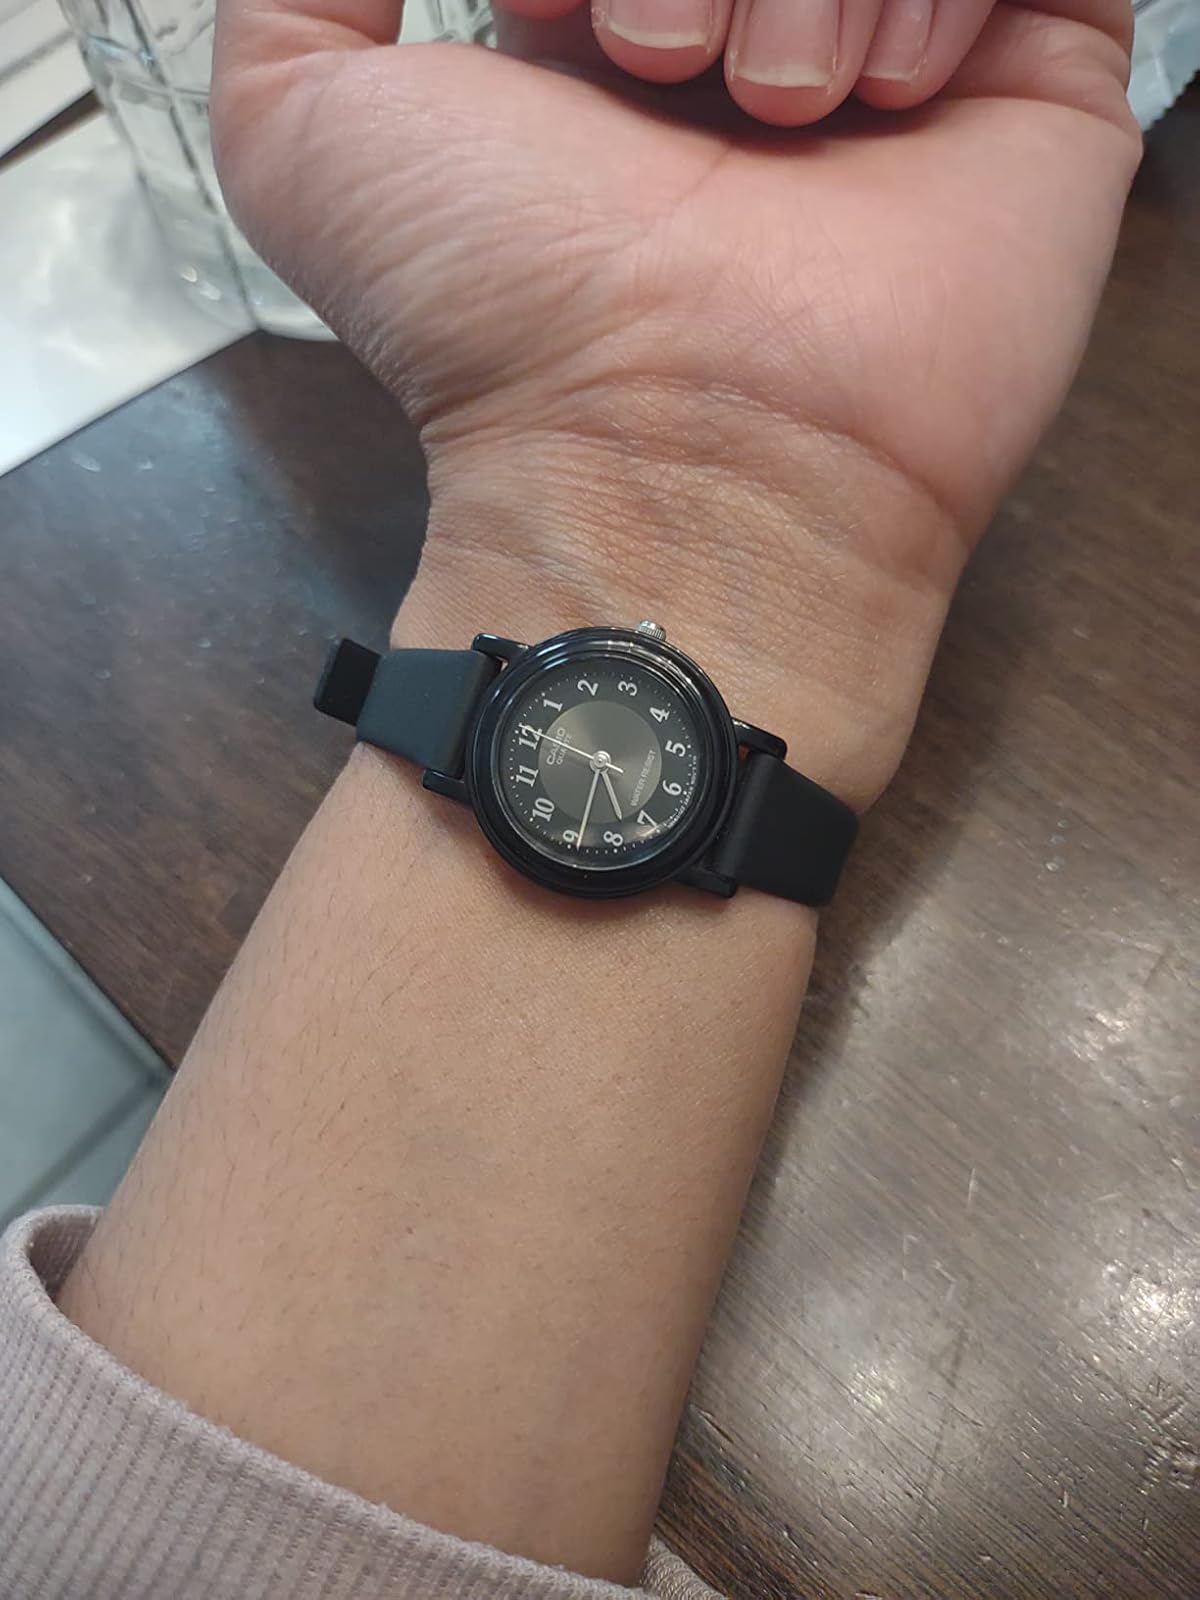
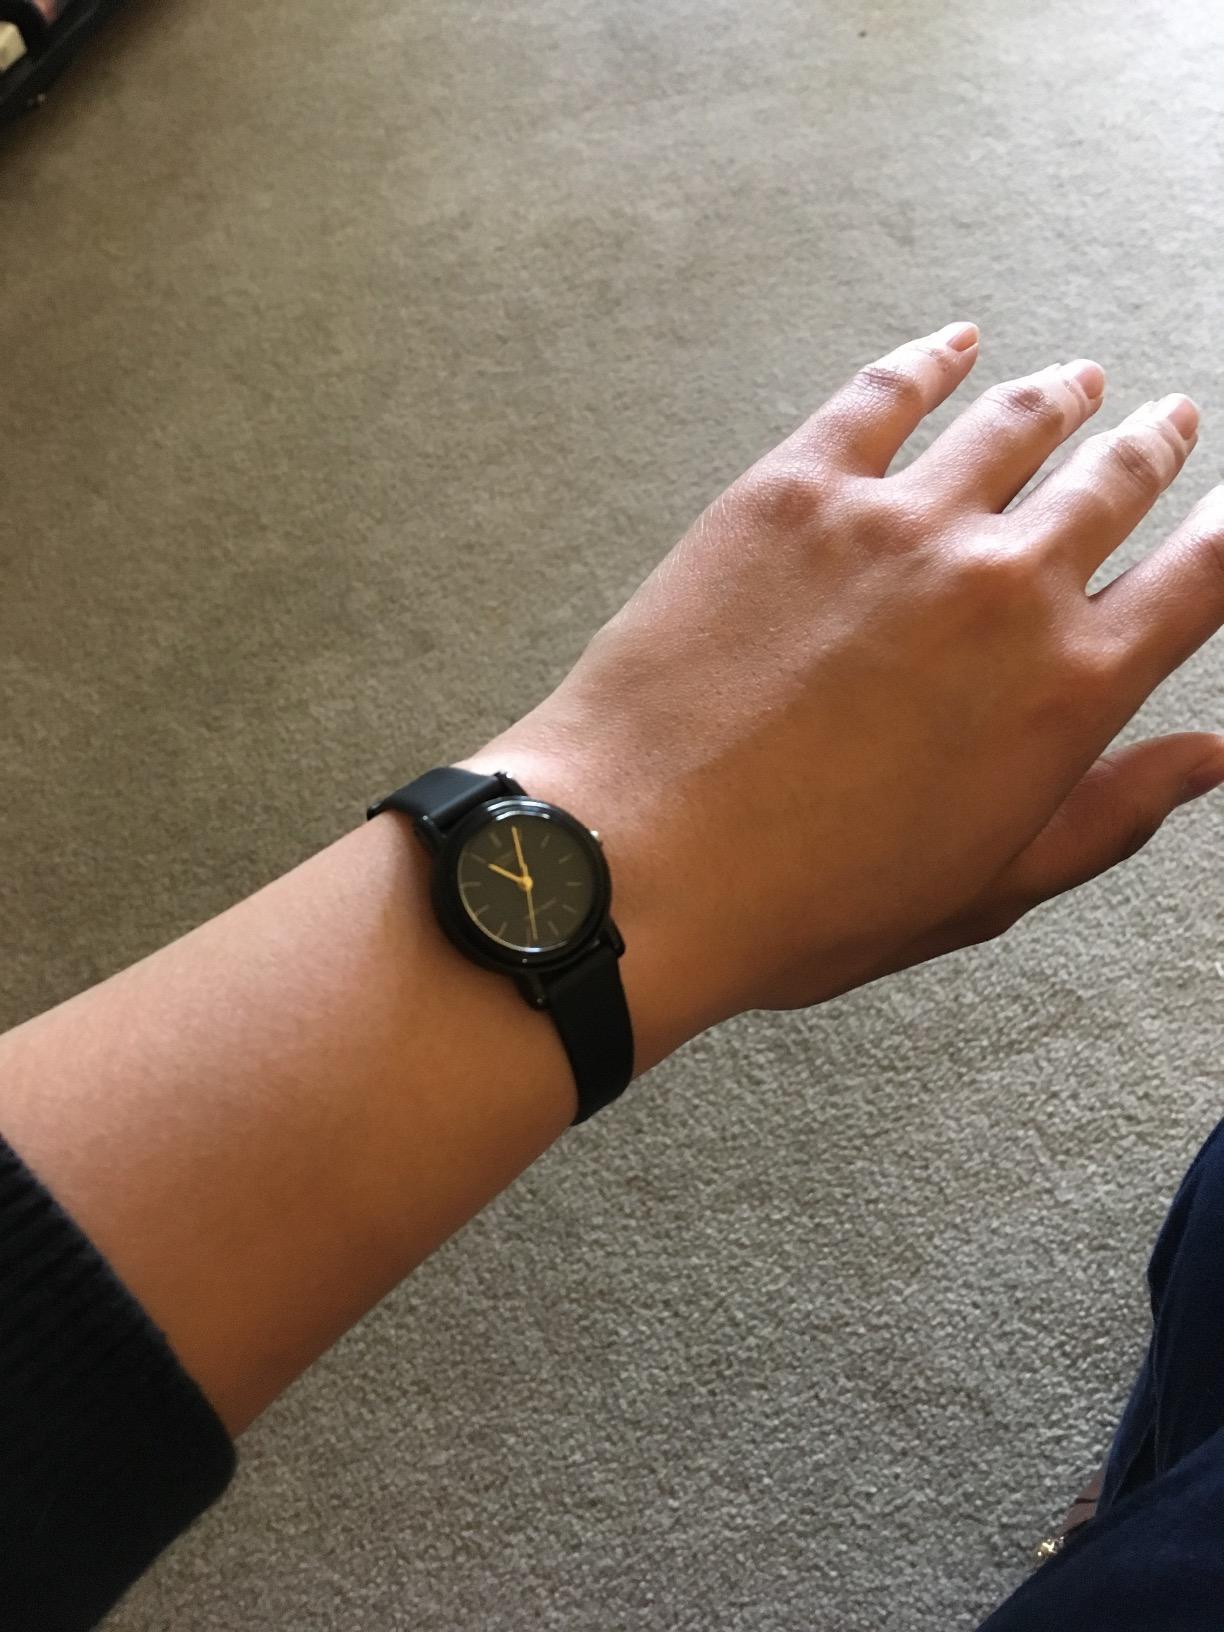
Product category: accessories_watch
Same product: no